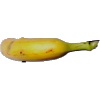
Label: Banana Lady Finger 1